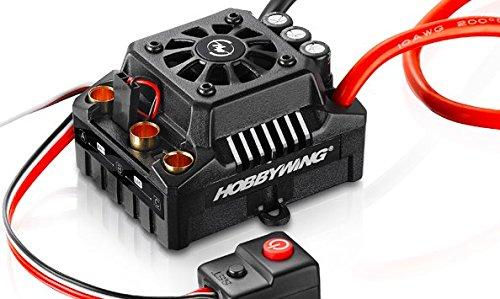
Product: Hobbywing 30103201 Ezrun Max8-V3 with Traxxas Plug
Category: Hobbies | Remote & App Controlled Vehicles & Parts | Remote & App Controlled Vehicle Parts | Power Plant & Driveline Systems | Electric Speed Controllers
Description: Traxxas TRX power connection.
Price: $142.52